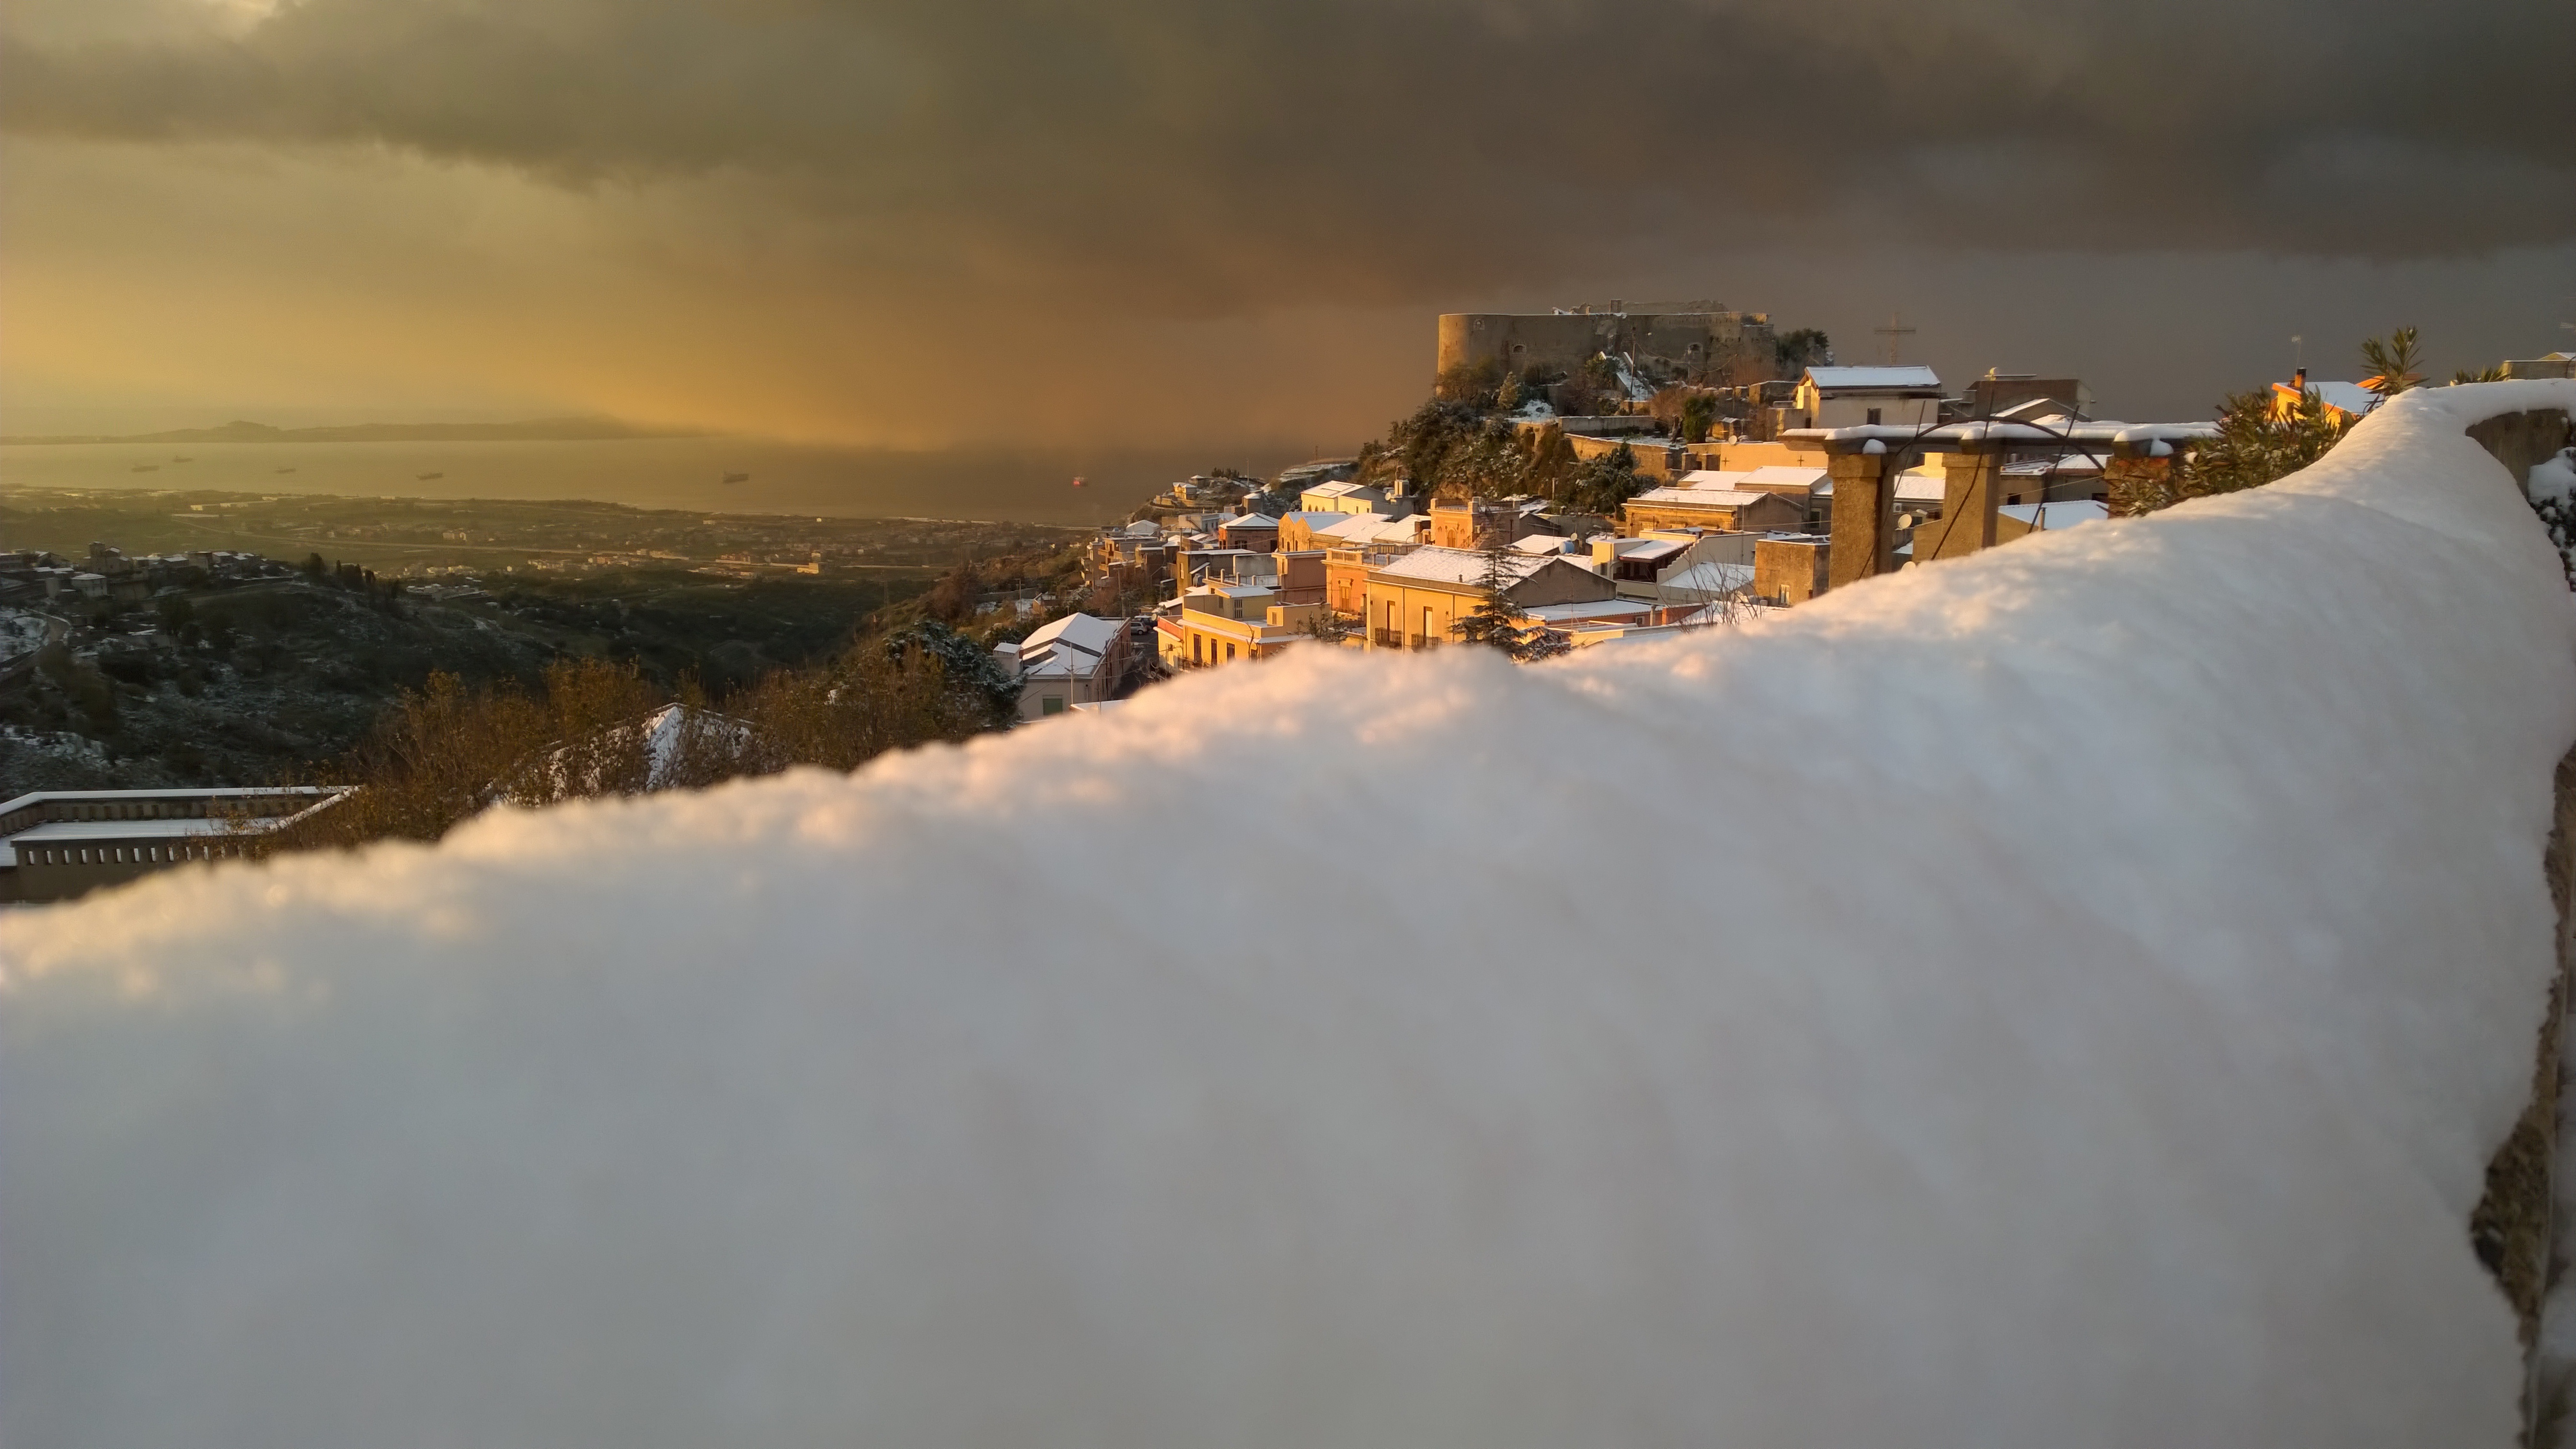
mountain, snow, winter, morning, ice, weather, arctic, season, freezing, atmospheric phenomenon